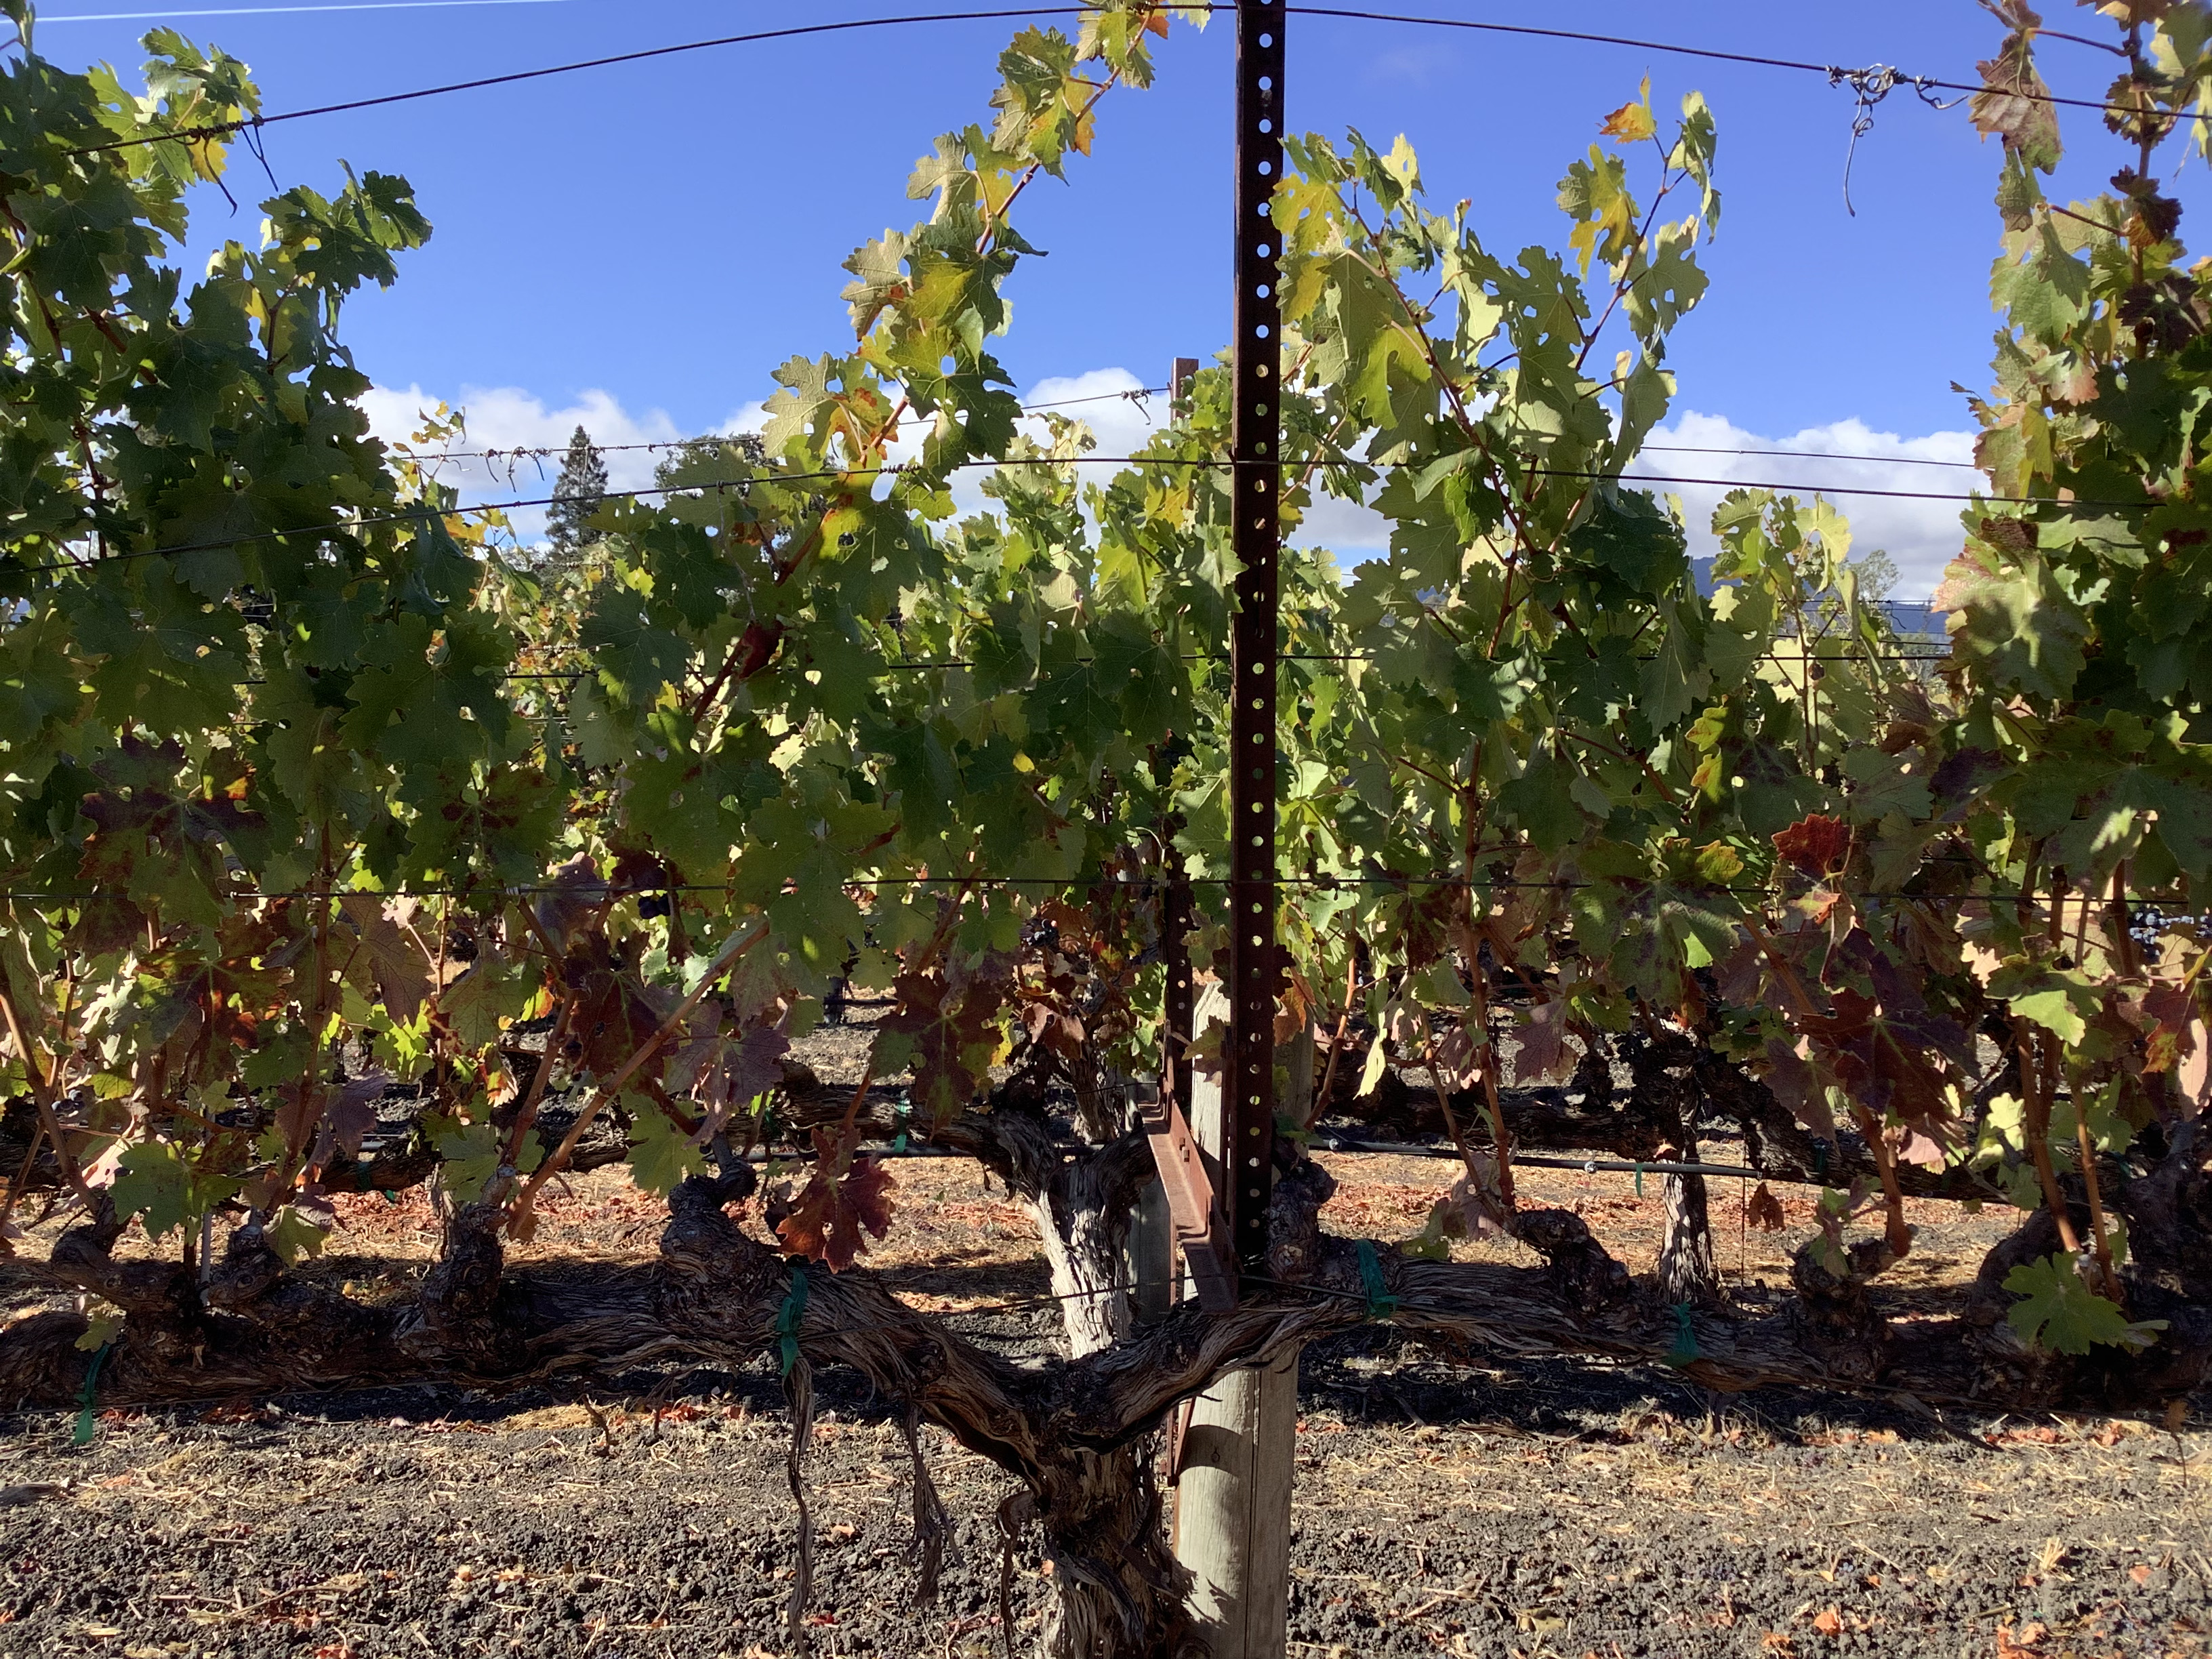
Label: Red Blotch